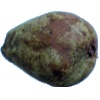
Label: Pear Stone 1